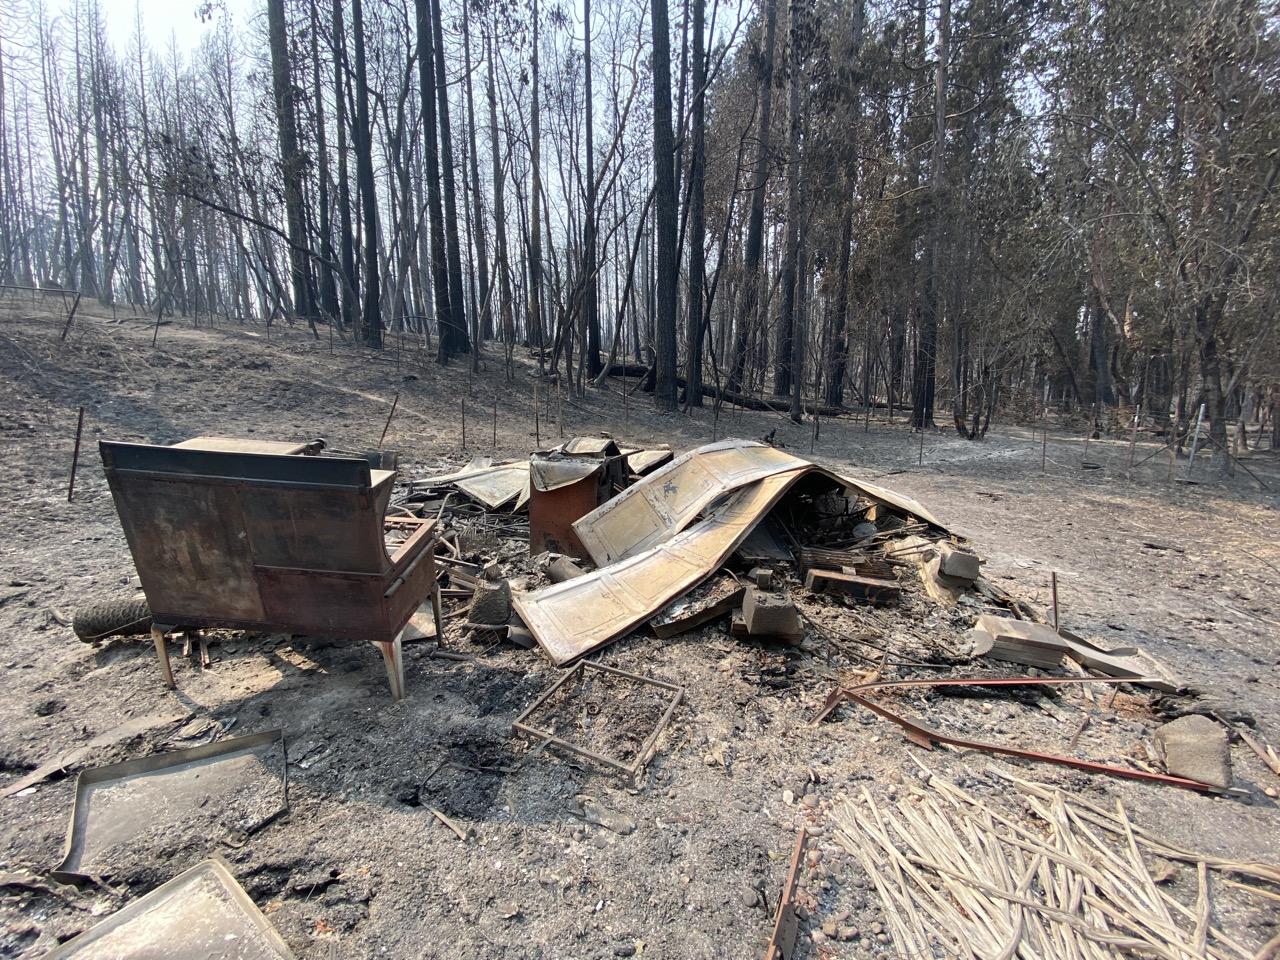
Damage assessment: destroyed